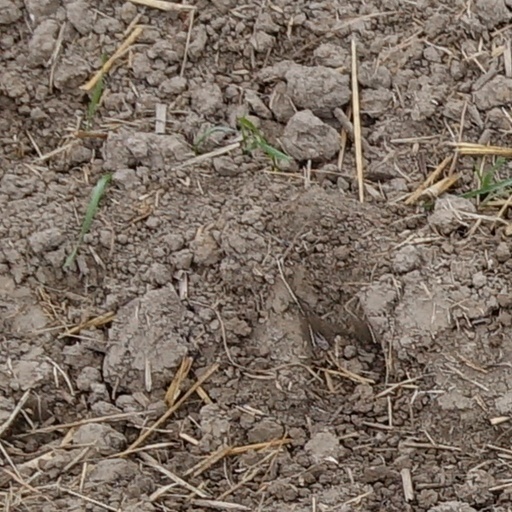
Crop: wheat